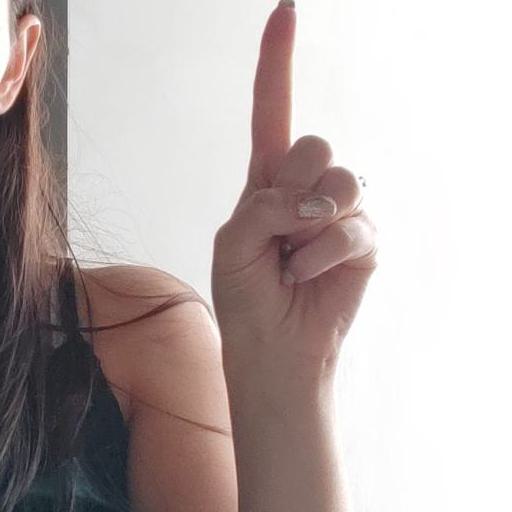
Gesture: one